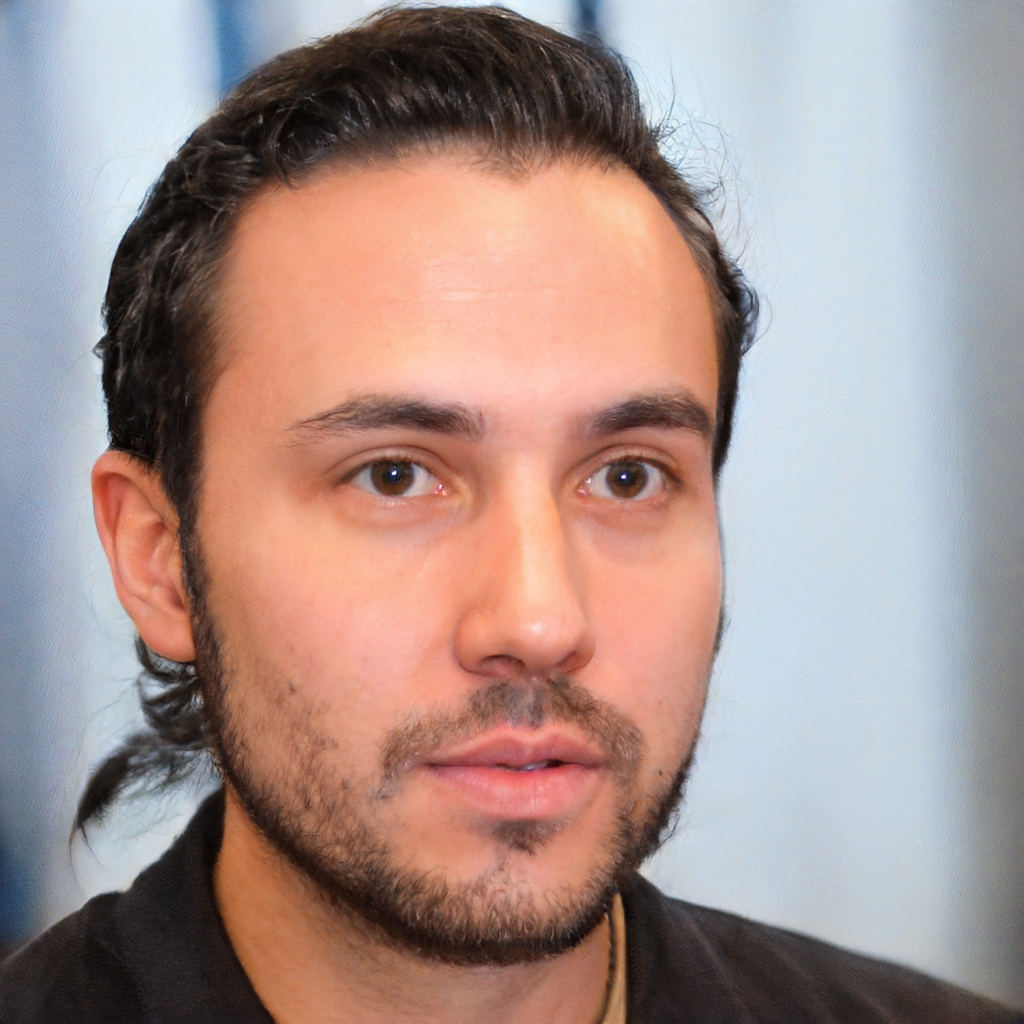
Gender: Male